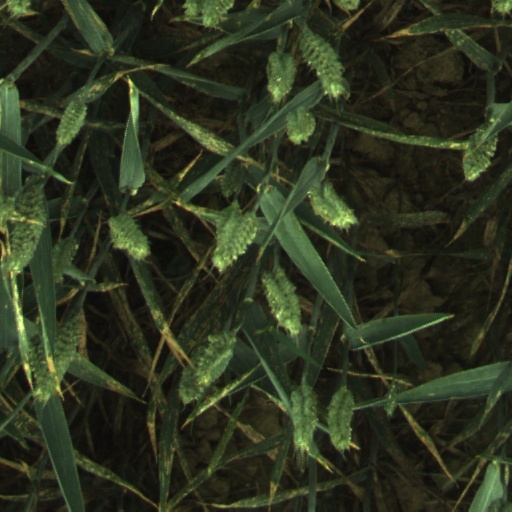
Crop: wheat